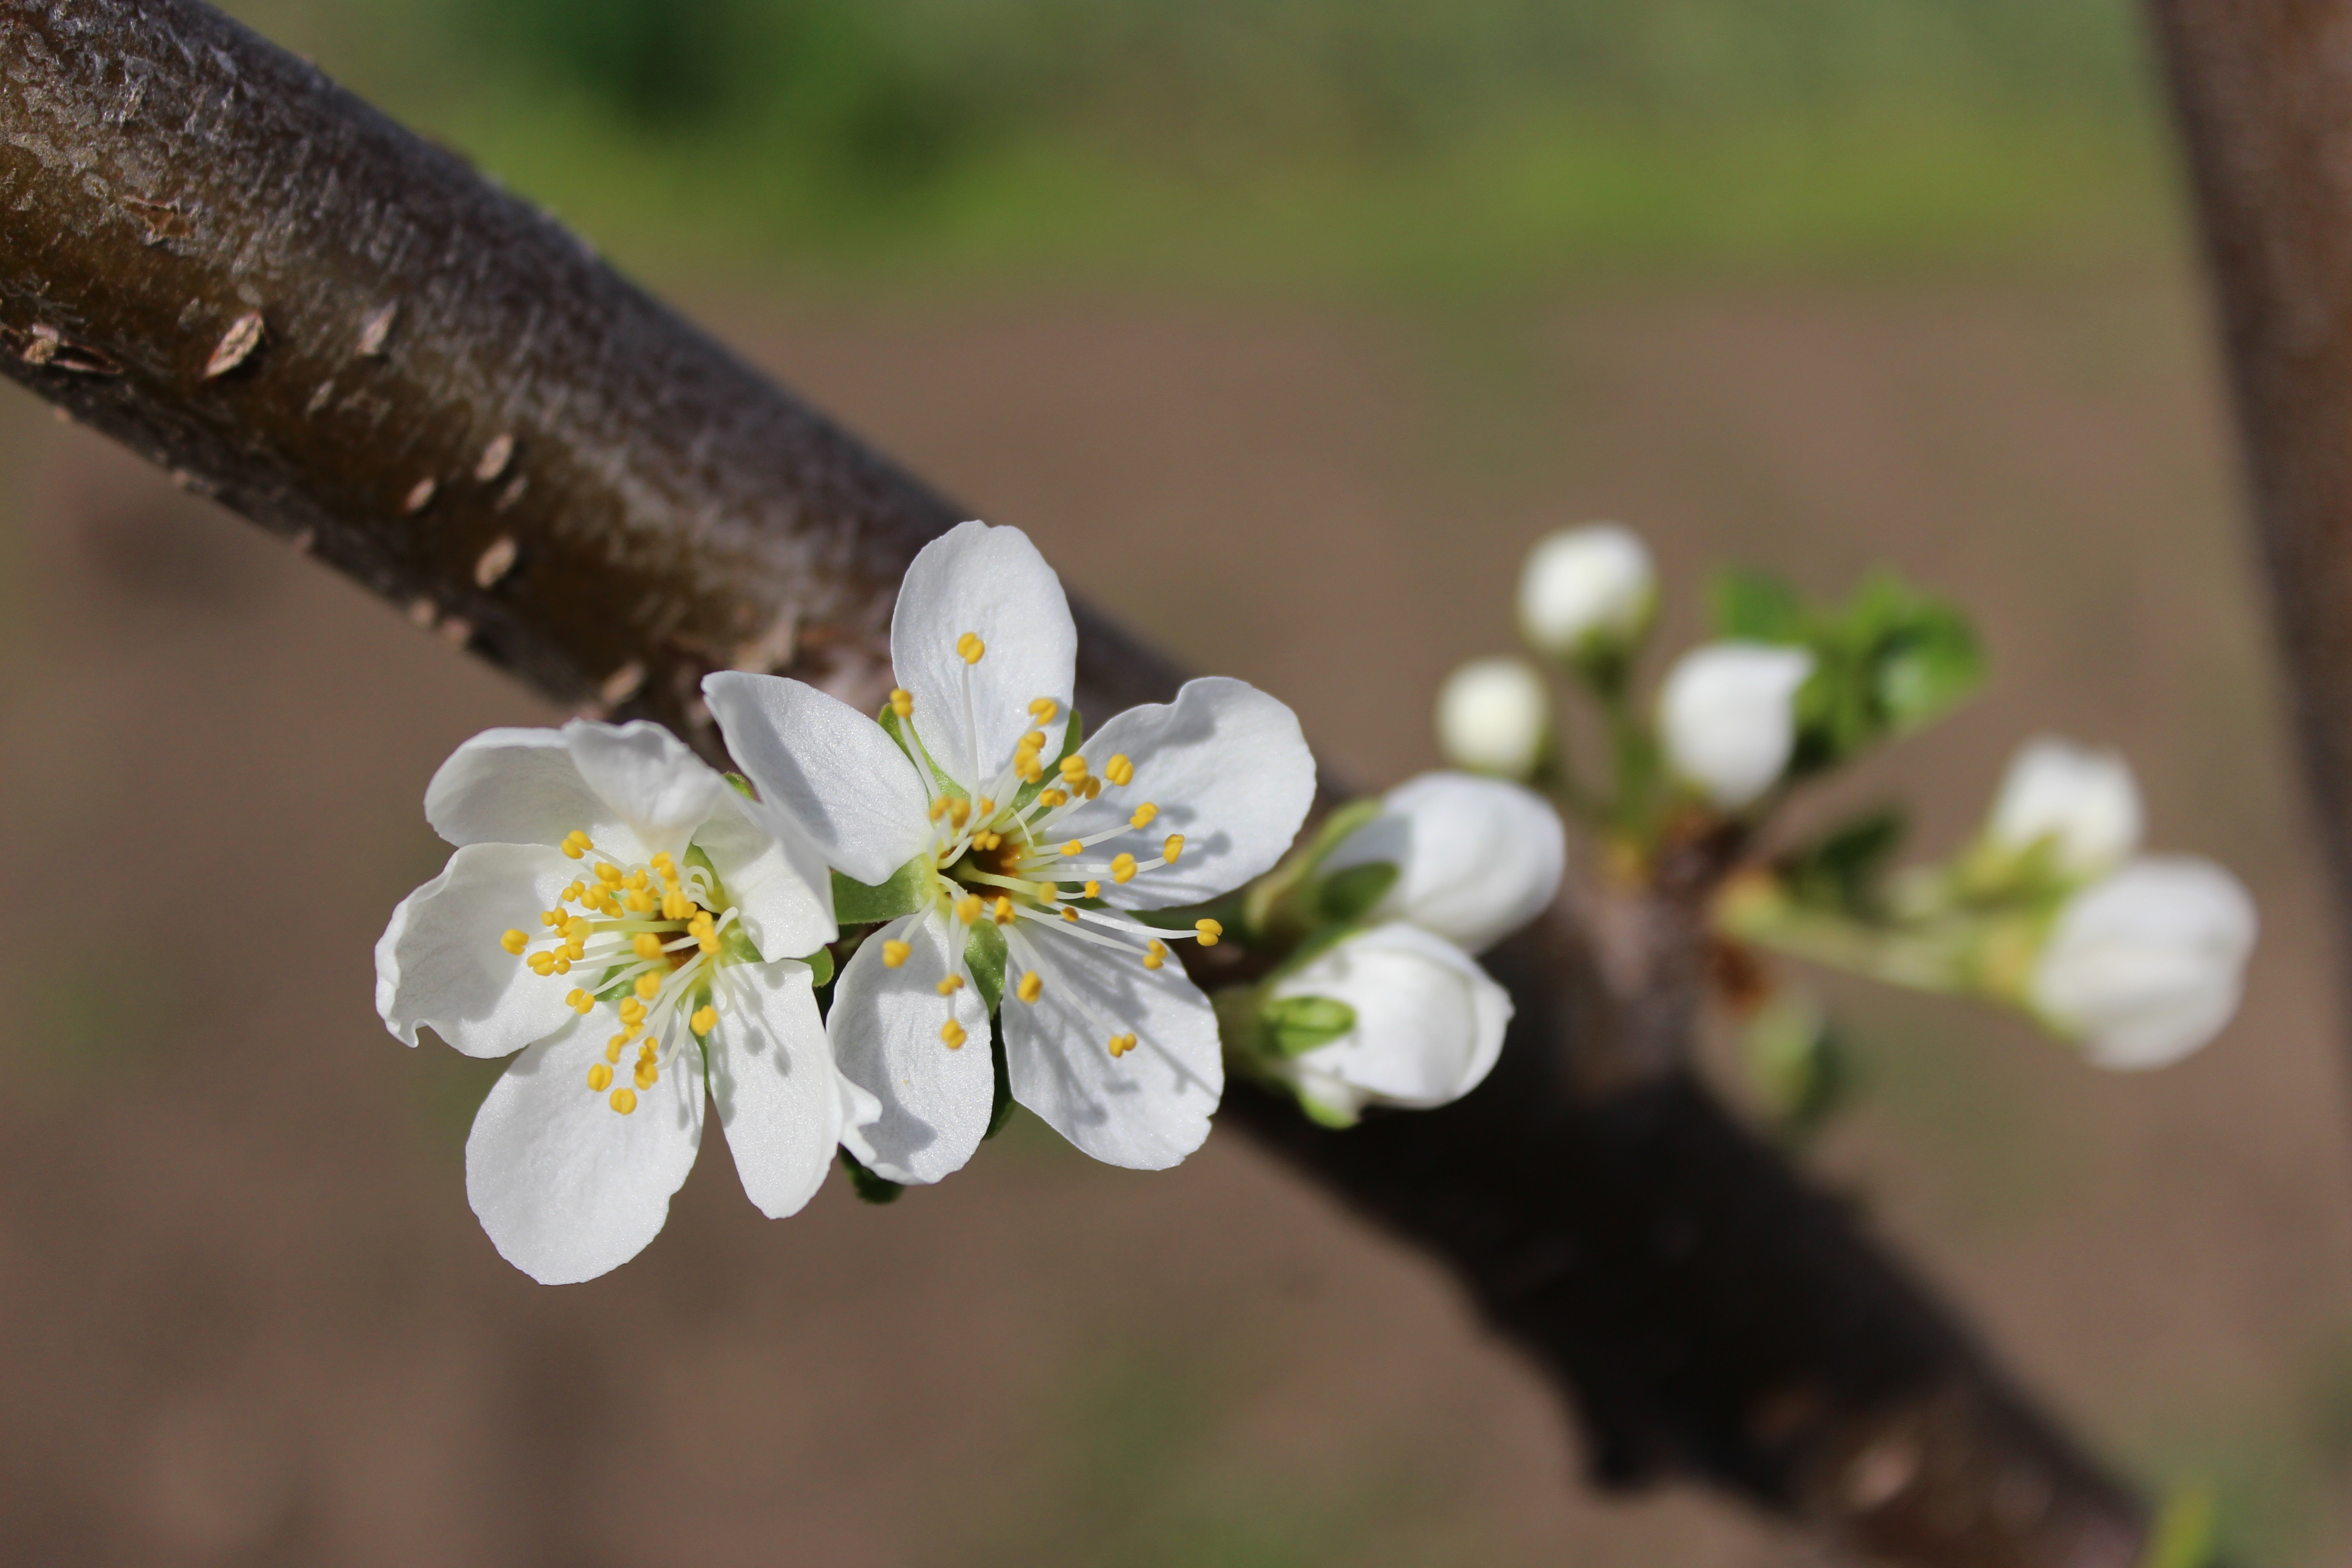
tree, nature, branch, blossom, plant, white, leaf, flower, bloom, food, spring, green, produce, botany, flora, fauna, twig, wildflower, flowers, close up, macro photography, flowering tree, flowering plant, flowering trees, apple blossoms, apple flower, plant stem